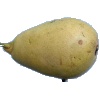
Label: Pear 2